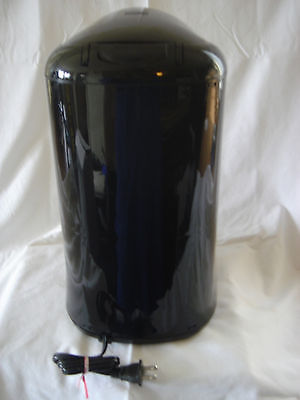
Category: coffee maker